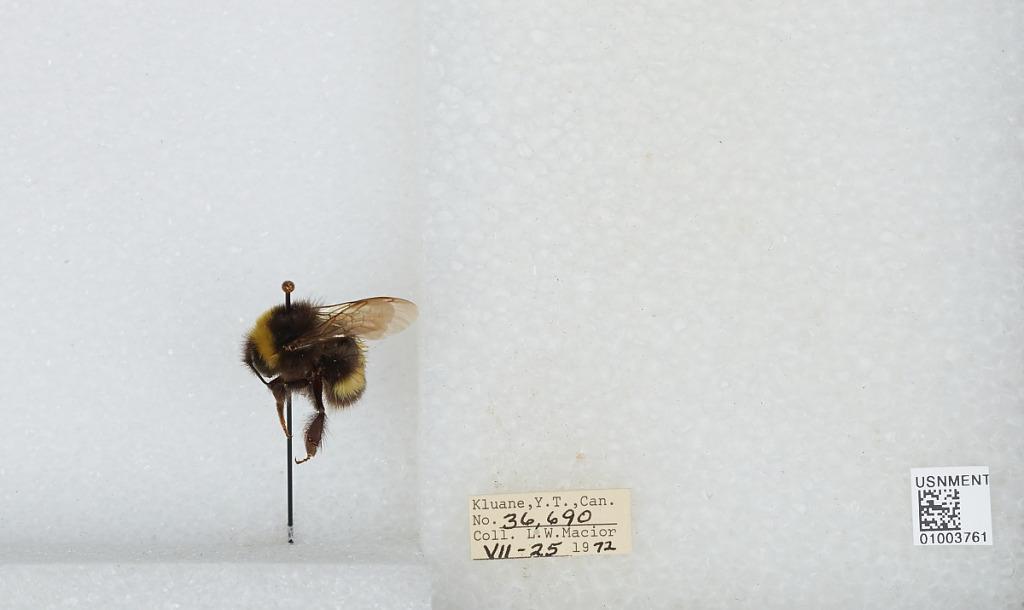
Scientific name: Bombus (Bombus) lucorum (Linnaeus)
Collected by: L. Macior
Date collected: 1972-7-25
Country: Canada
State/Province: Yukon Territory
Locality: Kluane
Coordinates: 60.75, -139.5